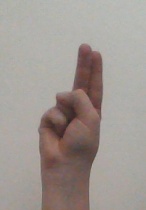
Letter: taa